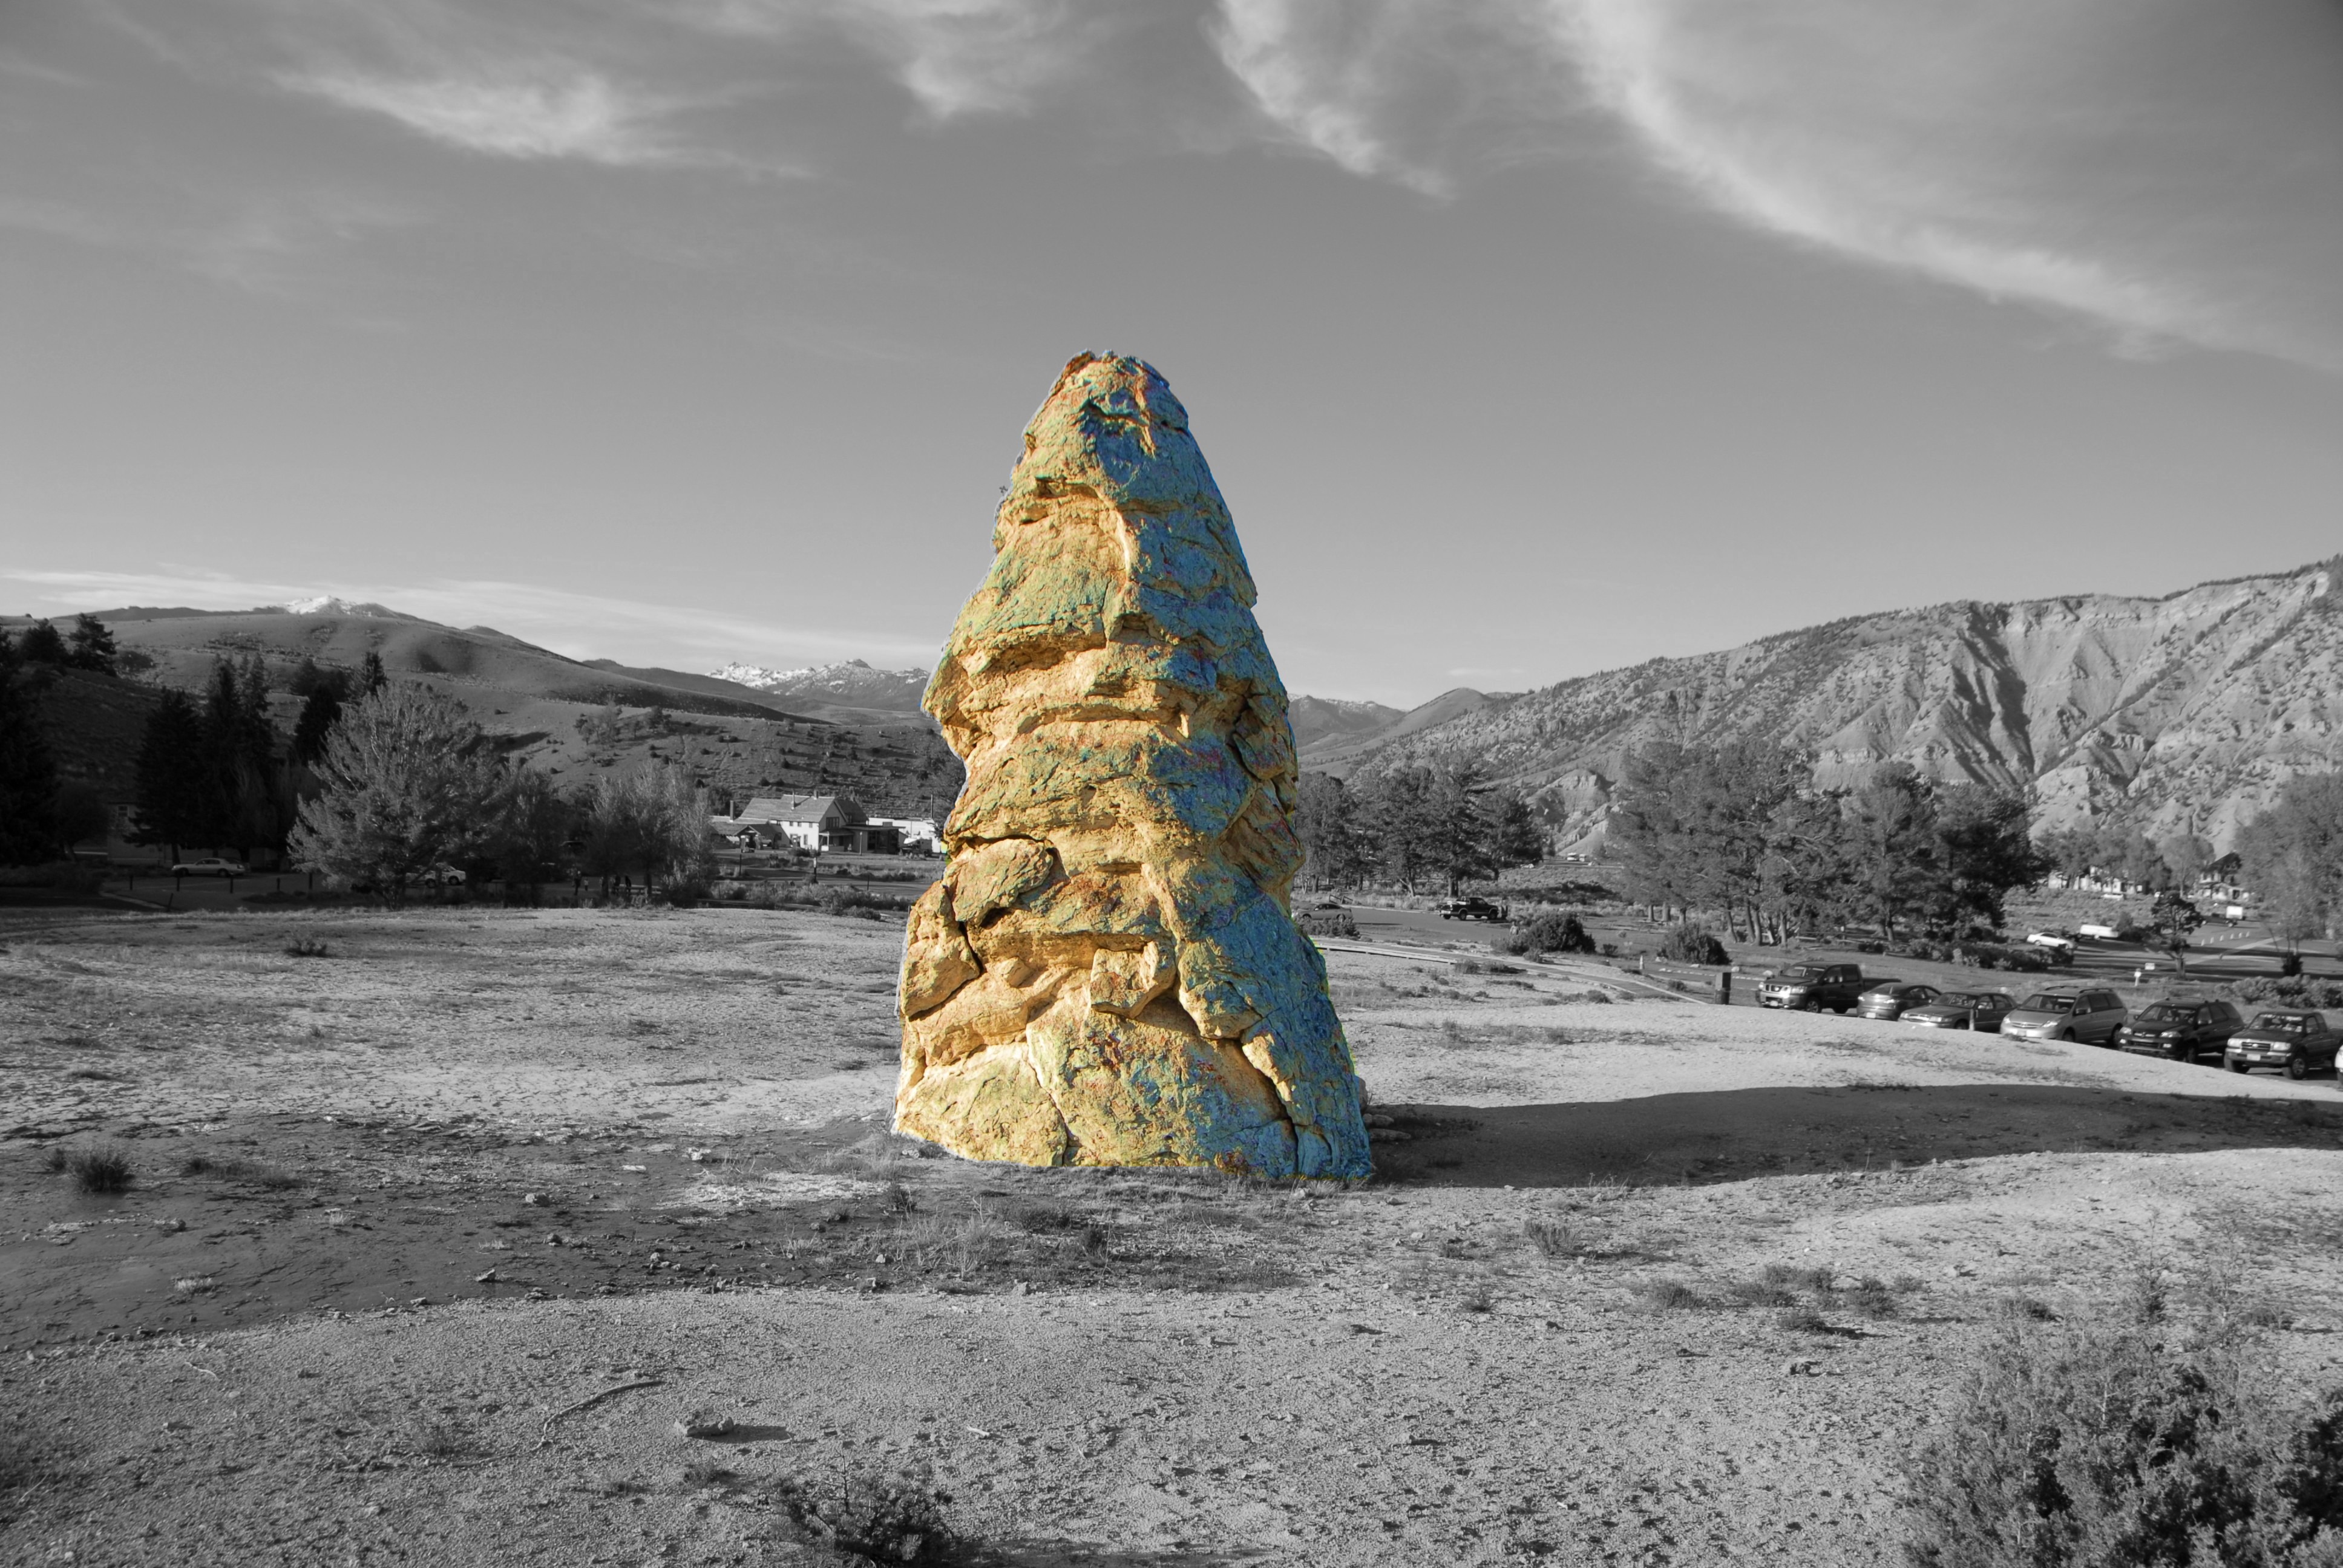
landscape, tree, nature, rock, wilderness, mountain, snow, winter, cloud, black and white, mountain range, monument, scenery, artistic, shadow, ancient, terrain, material, yellowstone, sculpture, geology, adaptation, graphic, tourist attraction, special, unusual, wyoming, monolith, yellowstone national park, dimensional, mountainous landforms, artistic rendering, fusion photography